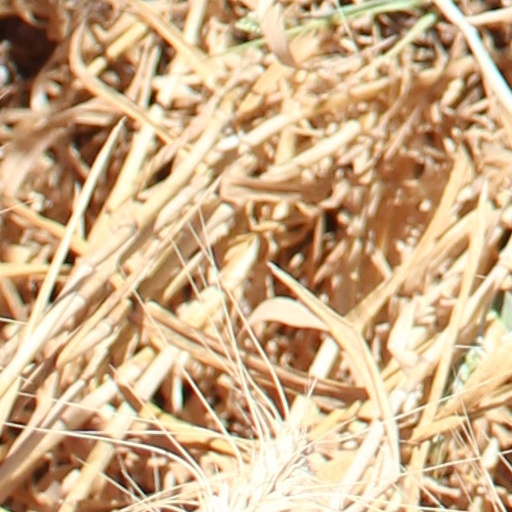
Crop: wheat